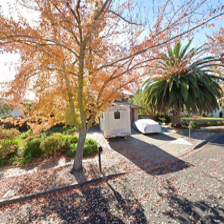
Label: streetView